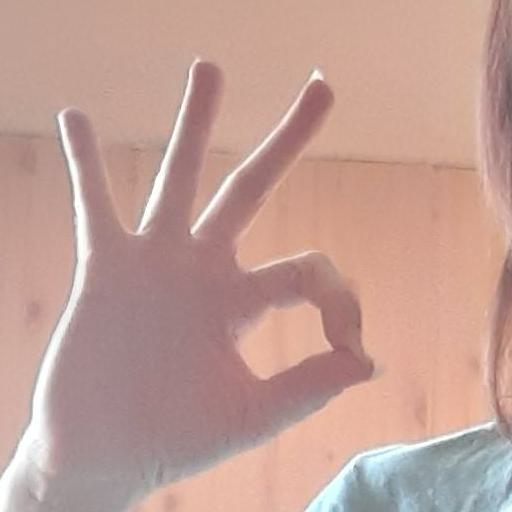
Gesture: ok